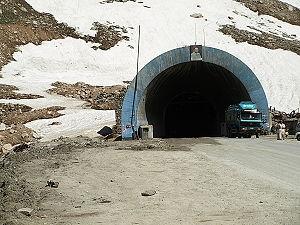
Le tunnel de Salang, en persan تونل سالنگ, Tūnel-e Sālang, est un tunnel routier d'Afghanistan passant sous le col de Salang. C'est le principal lien entre la capitale Kaboul et le Nord du pays.